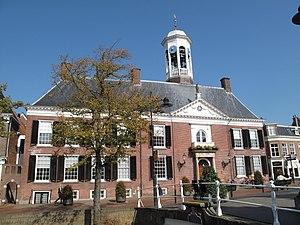
Dongeradeel est une ancienne commune néerlandaise située dans la province de Frise.